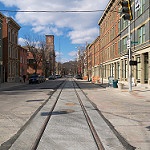
Label: street